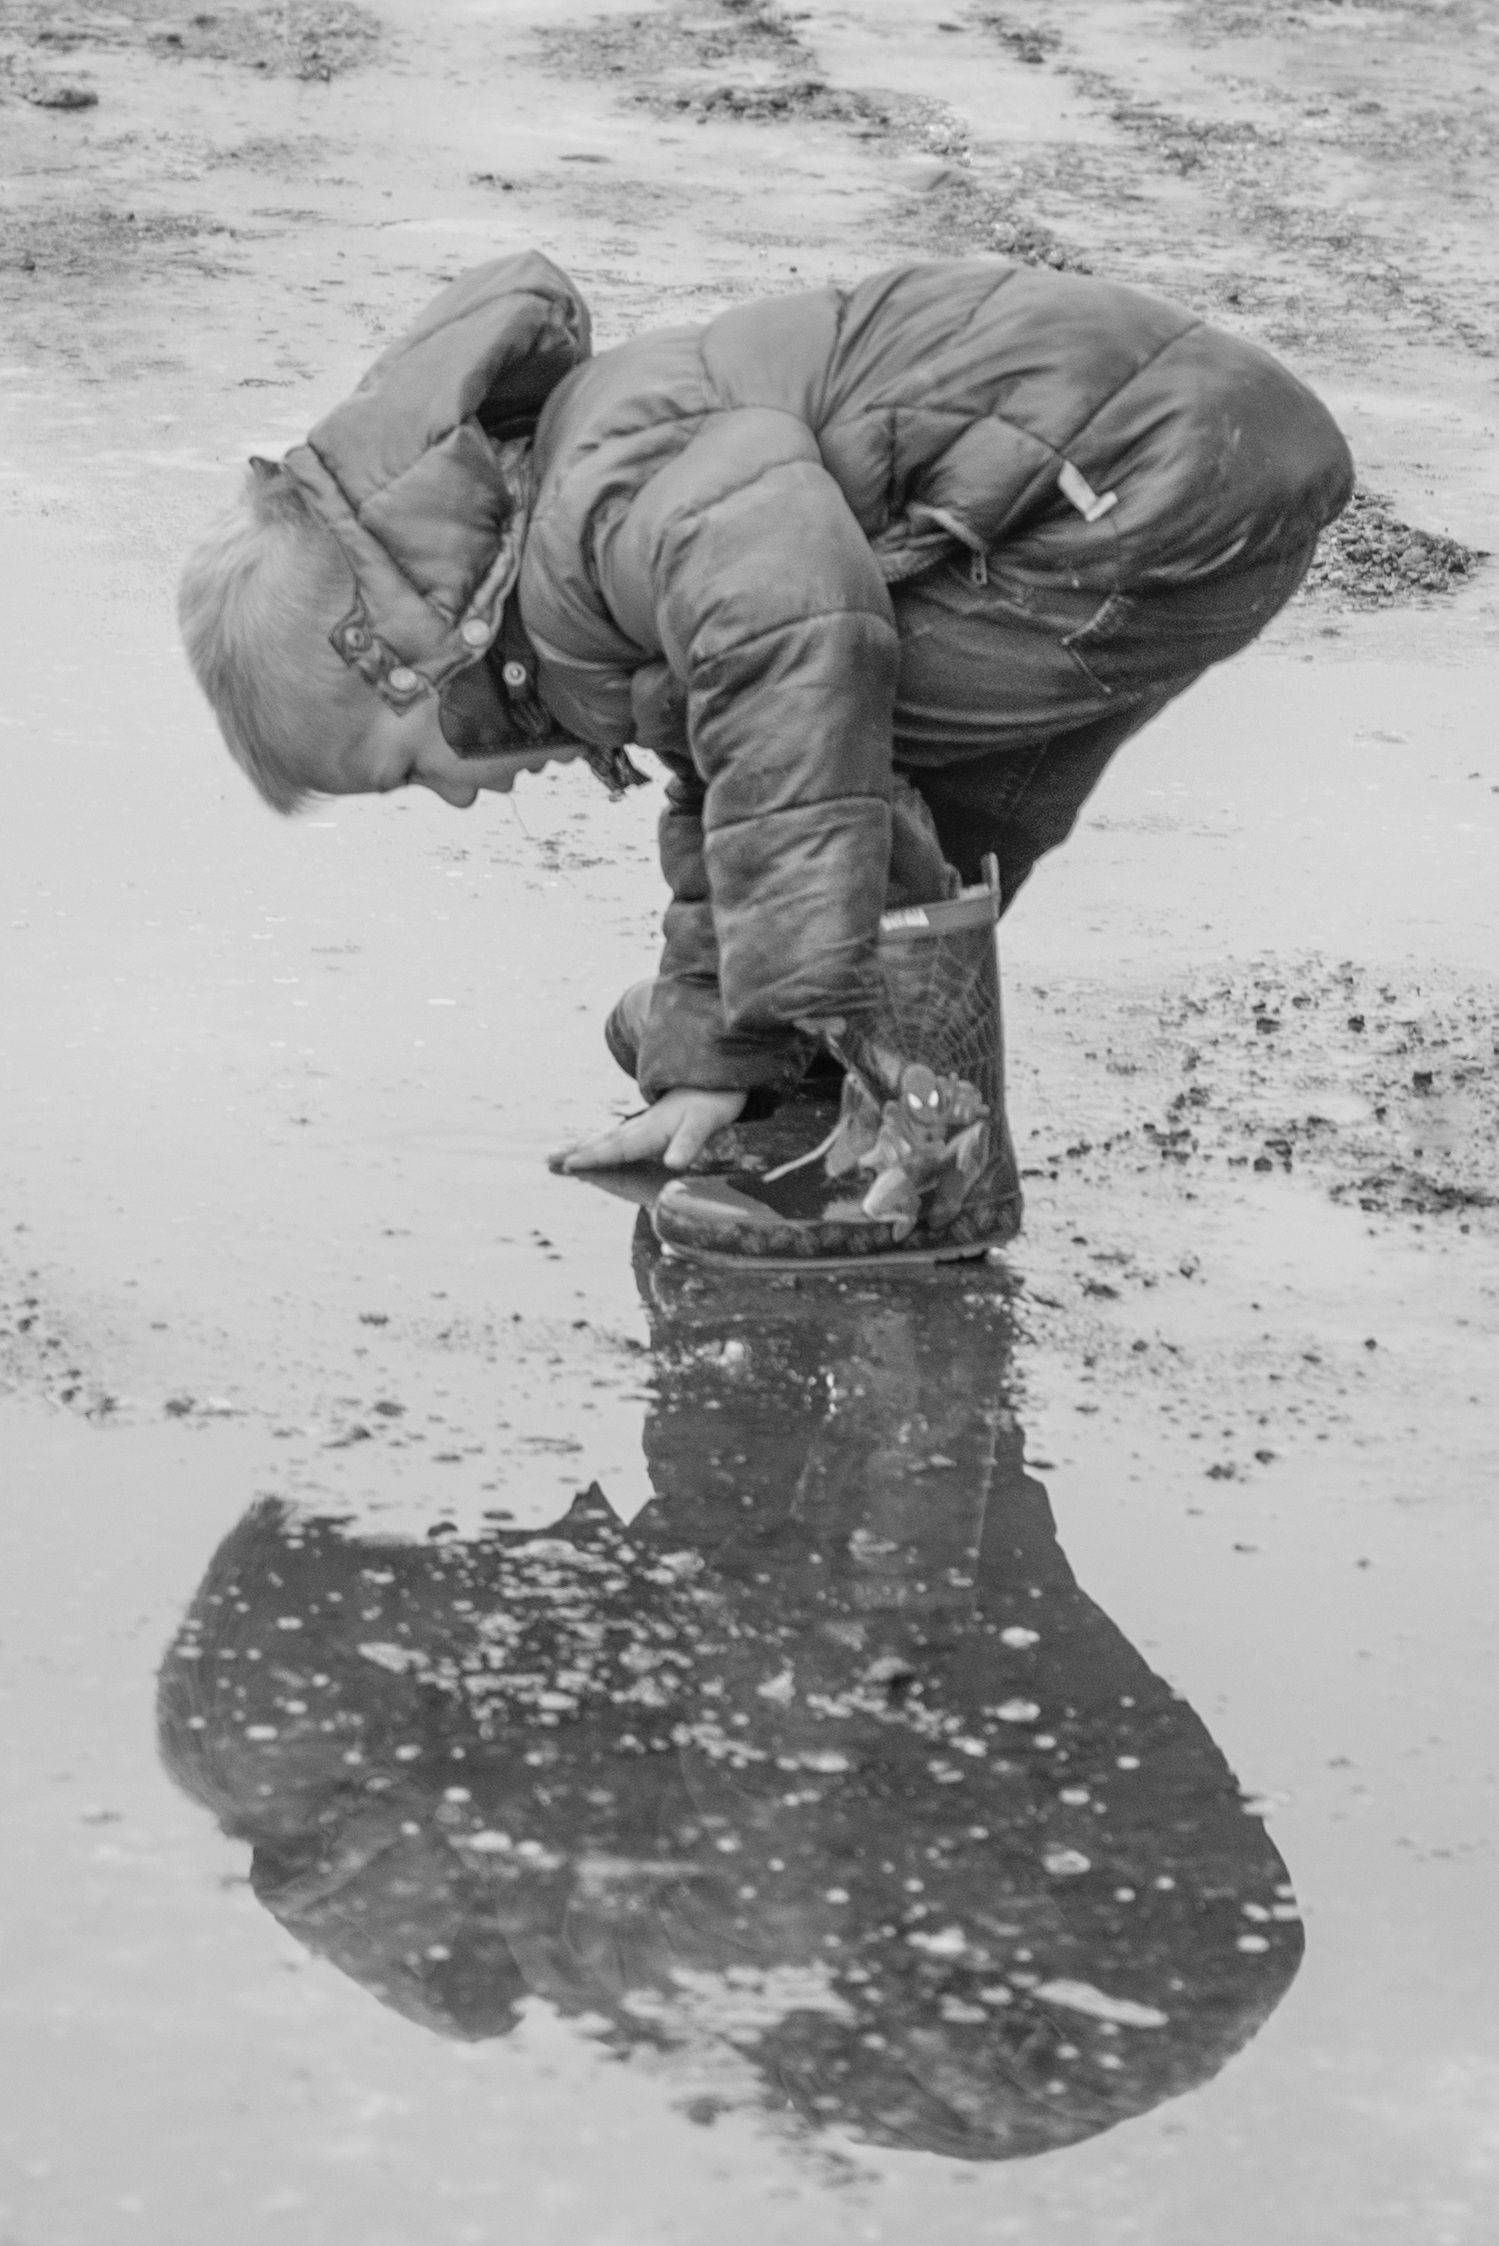
water, nature, sand, snow, winter, black and white, people, rain, boy, kid, wet, coat, young, reflection, mud, puddle, weather, shadow, child, monochrome, childhood, sculpture, art, fun, drawing, happy, toddler, boots, image, monochrome photography, human positions